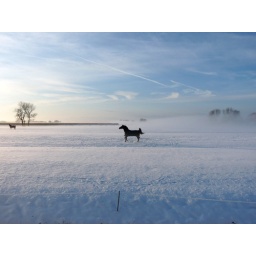
A misty winter landscape with a running horse in the snow.